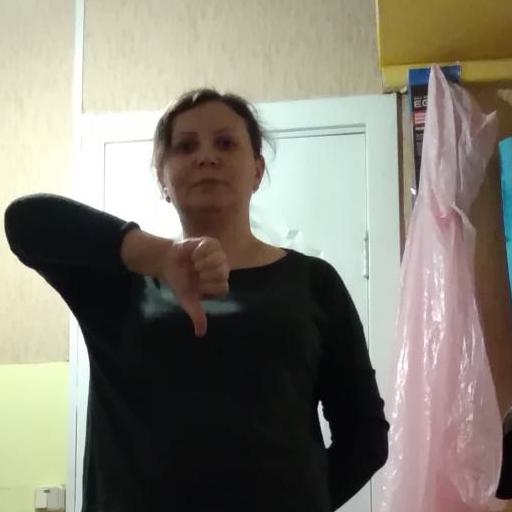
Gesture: dislike